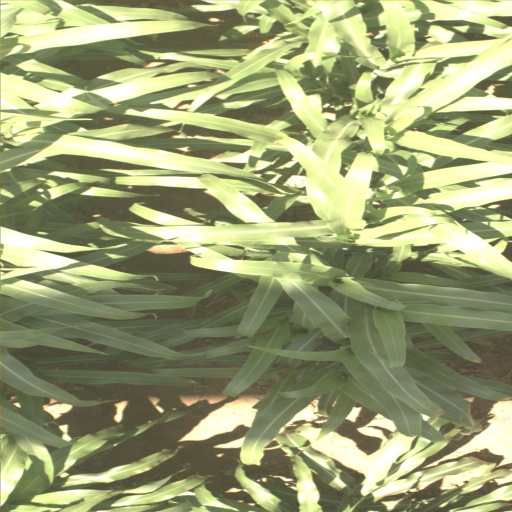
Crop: sorghum